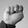
ASL letter: N